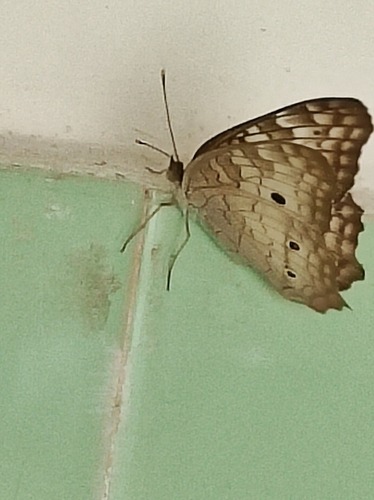
Scientific name: Anartia jatrophae
Common name: White peacock
Family: Nymphalidae
Order: Lepidoptera
Pollinator type: Primary pollinator
Habitat: Gardens, parks, and open areas
Geographic range: Southern United States to Argentina
Conservation status: Least Concern